Boston Public

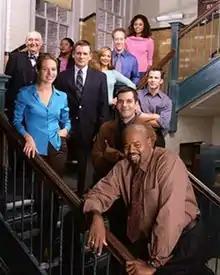
The first season cast of "Boston Public"

"Boston Public" ran for four seasons, consisting of 81 episodes. Each season contained 22 episodes, except the fourth season which had 15 episodes due to cancellation.